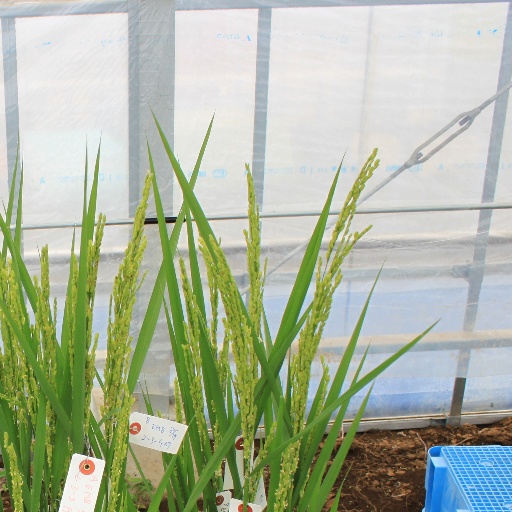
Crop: rice